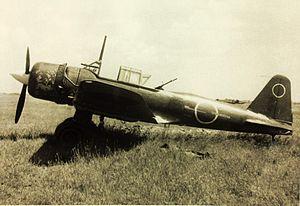
Le Mitsubishi Ki-51 est un bombardier en piqué japonais, dérivé des Ki-15 et Ki-30, conçu par Mitsubishi et qui servit pendant la Seconde Guerre mondiale. Il fut créé en réponse à une demande par l'armée impériale japonaise d'un nouvel appareil d'attaque au sol. La fiche-programme fut émise à la fin de 1937 et le premier prototype commença ses essais en 1939. Le type mis en production sous la désignation de Type 99 Assaut fut mis en production fin 1939 et a commencé à être engagé en 1940 dans le prolongement du conflit entre la Chine et le Japon, avant d'être totalement impliqué dans la guerre du Pacifique à partir de décembre 1941.